Khorezm People's Soviet Republic

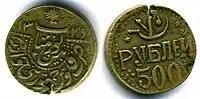
500-roubles coin of 1920–21

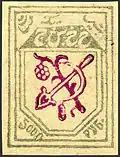
Postage stamp of 1922

On 27 October 1924 the Khorezm SSR was divided between the Uzbek and Turkmen SSRs and the Karakalpak Autonomous Oblast as part of the delimitation of Central Asia according to nationalities. The history of this short-lived republic remains murky and the way its government functioned is not largely clear. The government officials fervently opposed the delimitation plans of the Khorezmian Republic (which had to be carried out under Stalin’s orders) but in the end they were forced to concede.